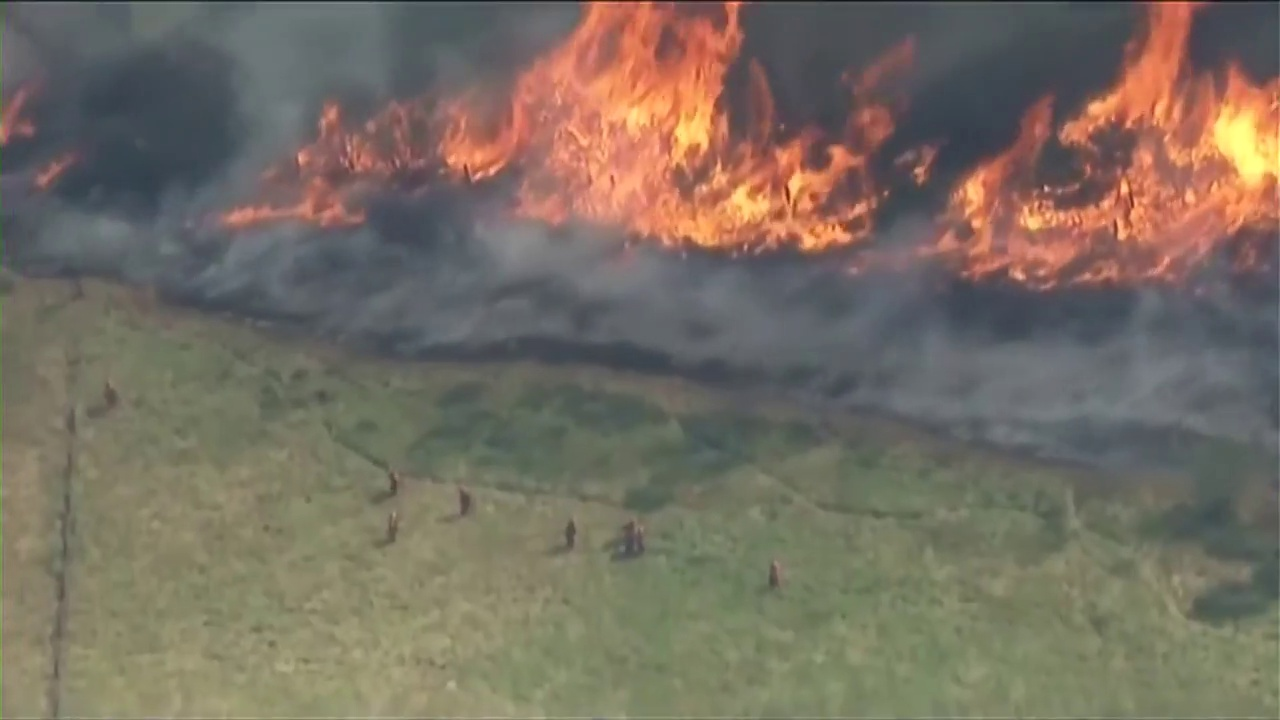
Fire: yes
Smoke: yes